Clement of Ohrid

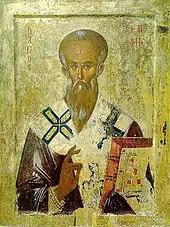
Icon of Saint Clement, located in the Mother of God Perybleptos church, Ohrid

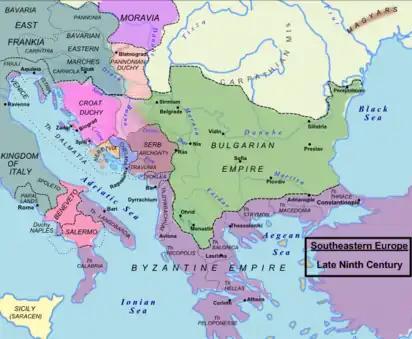
Southeastern Europe in the late 9th century.

The exact date of his birth is unknown. Most probably, he joined Methodius as a young man following him later to the monastery on Mysian Olympus. According to his hagiography by Theophylact of Ohrid, Clement knew the life of Methodius like no other. That is why most scholars think he was born in the Byzantine Empire in the territory where Methodius served during his political career, i.e. that he was a Slav from Southern Macedonia. This gives rise to some researchers to indicate the area of Thessaloniki as the possible place of birth of Clement. According to others, the area of Southern Macedonia, including the northern approach to Thessaloniki, where he may have been born, was then part of the First Bulgarian Empire. Most of Macedonia became part of Bulgaria between 830 and 840, i.e when Clement was born. The "Short Life of St. Clement" by Theophylact of Ohrid testifies to his Slavic origin, calling him "the first bishop in the Bulgarian language," while "The Ohrid Legend" written by Demetrios Chomatenos describes him as one of the European Moesians, commonly known as Bulgarians. Because of that, some scholars label him a Bulgarian Slav, while Dimitri Obolensky calls Clement a Slav inhabitant of the Kingdom of Bulgaria. A fringe view on his origin postulates that Clement was born in Great Moravia. This view is based on the lexicographical analysis of Clement's works.